Doug Swingley

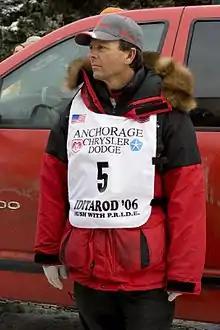
Doug Swingley

Doug Swingley (born May 14, 1953) is an American dog musher and dog sled racer who lives in Lincoln, Montana, and is a four-time winner of the Iditarod Trail Sled Dog Race across Alaska. His first Iditarod was in 1992. His first victory came in 1995 and he followed it by winning in 1999, 2000, and 2001. He competed in every Iditarod from 1992 to 2002, and during his rookie outing he won the Dorothy G. Page Halfway award, for being the first musher to reach the halfway point of the race. He is the only winner from the lower 48 states and second in number of wins. Prior to his Iditarod wins, he also won the Montana Race to the Sky in 1991.